Marina Raskova

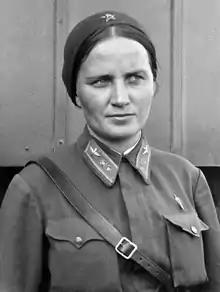
Raskova in 1938

Marina Mikhaylovna Raskova (née Malinina; 28 March 1912 – 4 January 1943) was the first woman in the Soviet Union to achieve the diploma of professional air navigator. Raskova went from a young woman with aspirations of becoming an opera singer to a military instructor to the Soviet Union's first female navigator. She was the navigator to many record-setting as well as record-breaking flights and the founding and commanding officer of the 587th Bomber Aviation Regiment, a women's aviation regiment which was renamed the 125th M.M. Raskova Borisov Guards Dive Bomber Regiment in her honor. Raskova became one of over 800,000 women in the military service, founding three female air regiments, one of which eventually flew over 30,000 sorties in World War II and produced at least 30 Heroes of the Soviet Union.